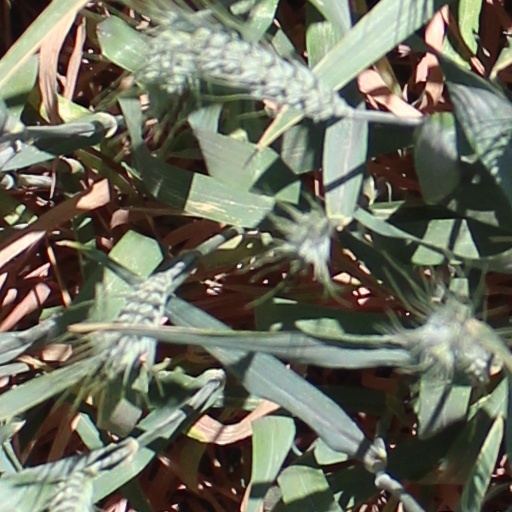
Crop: wheat